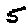
Label: 5